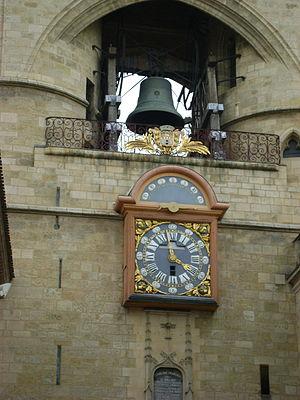
La Grosse Cloche de Bordeaux. Détail de l'Horloge du coté du cours Victor-Hugo This building is classé au titre des Monuments Historiques. It is indexed in the Base Mérimée, a database of architectural heritage maintained by the French Ministry of Culture,